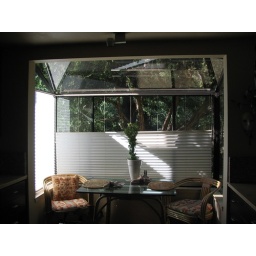
Garden window nook for breakfast surrounded by trees